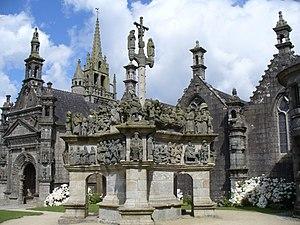
Le tourisme en Bretagne concerne environ 13 millions de visiteurs par an. Secteur important de l'économie de la région, il représente un peu moins de 10 % du PIB de la région Bretagne pour un peu moins de 70 000 emplois directs. Sa saisonnalité s'étend de mai à septembre, et il intéresse essentiellement le littoral, en particulier dans les départements du Finistère et du Morbihan.
Le Léon ou pays du Léon, bro Leon en breton, est une ancienne principauté de Basse-Bretagne, patrie des Léonards, Leoniz en breton. Il forme la pointe nord-ouest du Finistère, dont Brest, avec plus de trois-cent-mille habitants, est aujourd'hui l'agglomération principale. Il doit à sa géographie d'avoir conservé un particularisme linguistique et culturel.